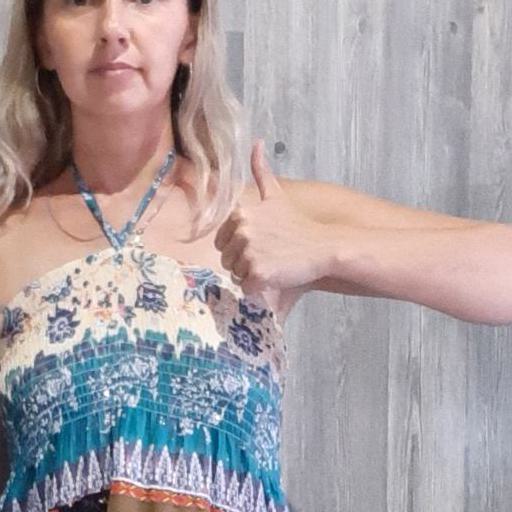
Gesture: like